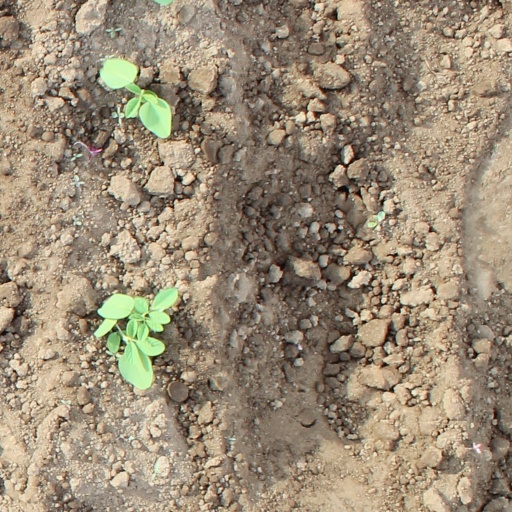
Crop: soybean